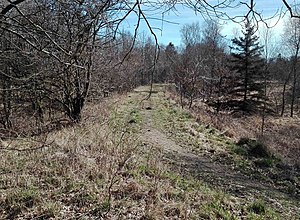
Hovslund Stationsby / Historie / Jernbanen
Amtsbanetracé
Aabenraa Amtsbaners tracé øst for Oksevejen ved Hovslund Stationsby
Hovslund Stationsby er en by i Sønderjylland med 293 indbyggere, beliggende 15 km syd for Vojens, 19 km sydvest for Haderslev, 8 km nord for Rødekro og 13 km nordvest for Aabenraa. Byen hører til Aabenraa Kommune og ligger i Region Syddanmark.